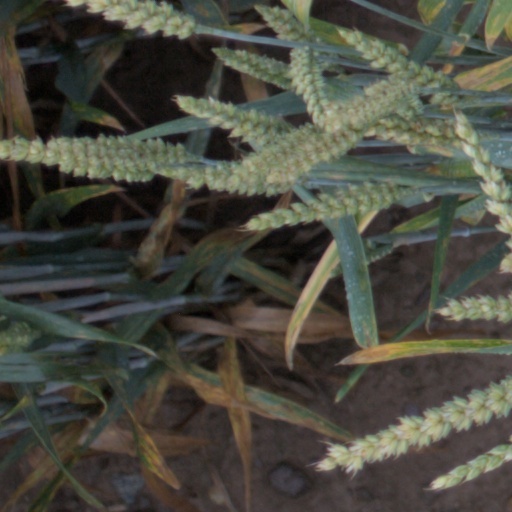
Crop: wheat